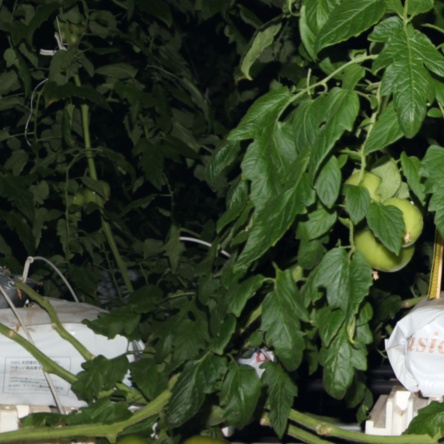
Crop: tomato